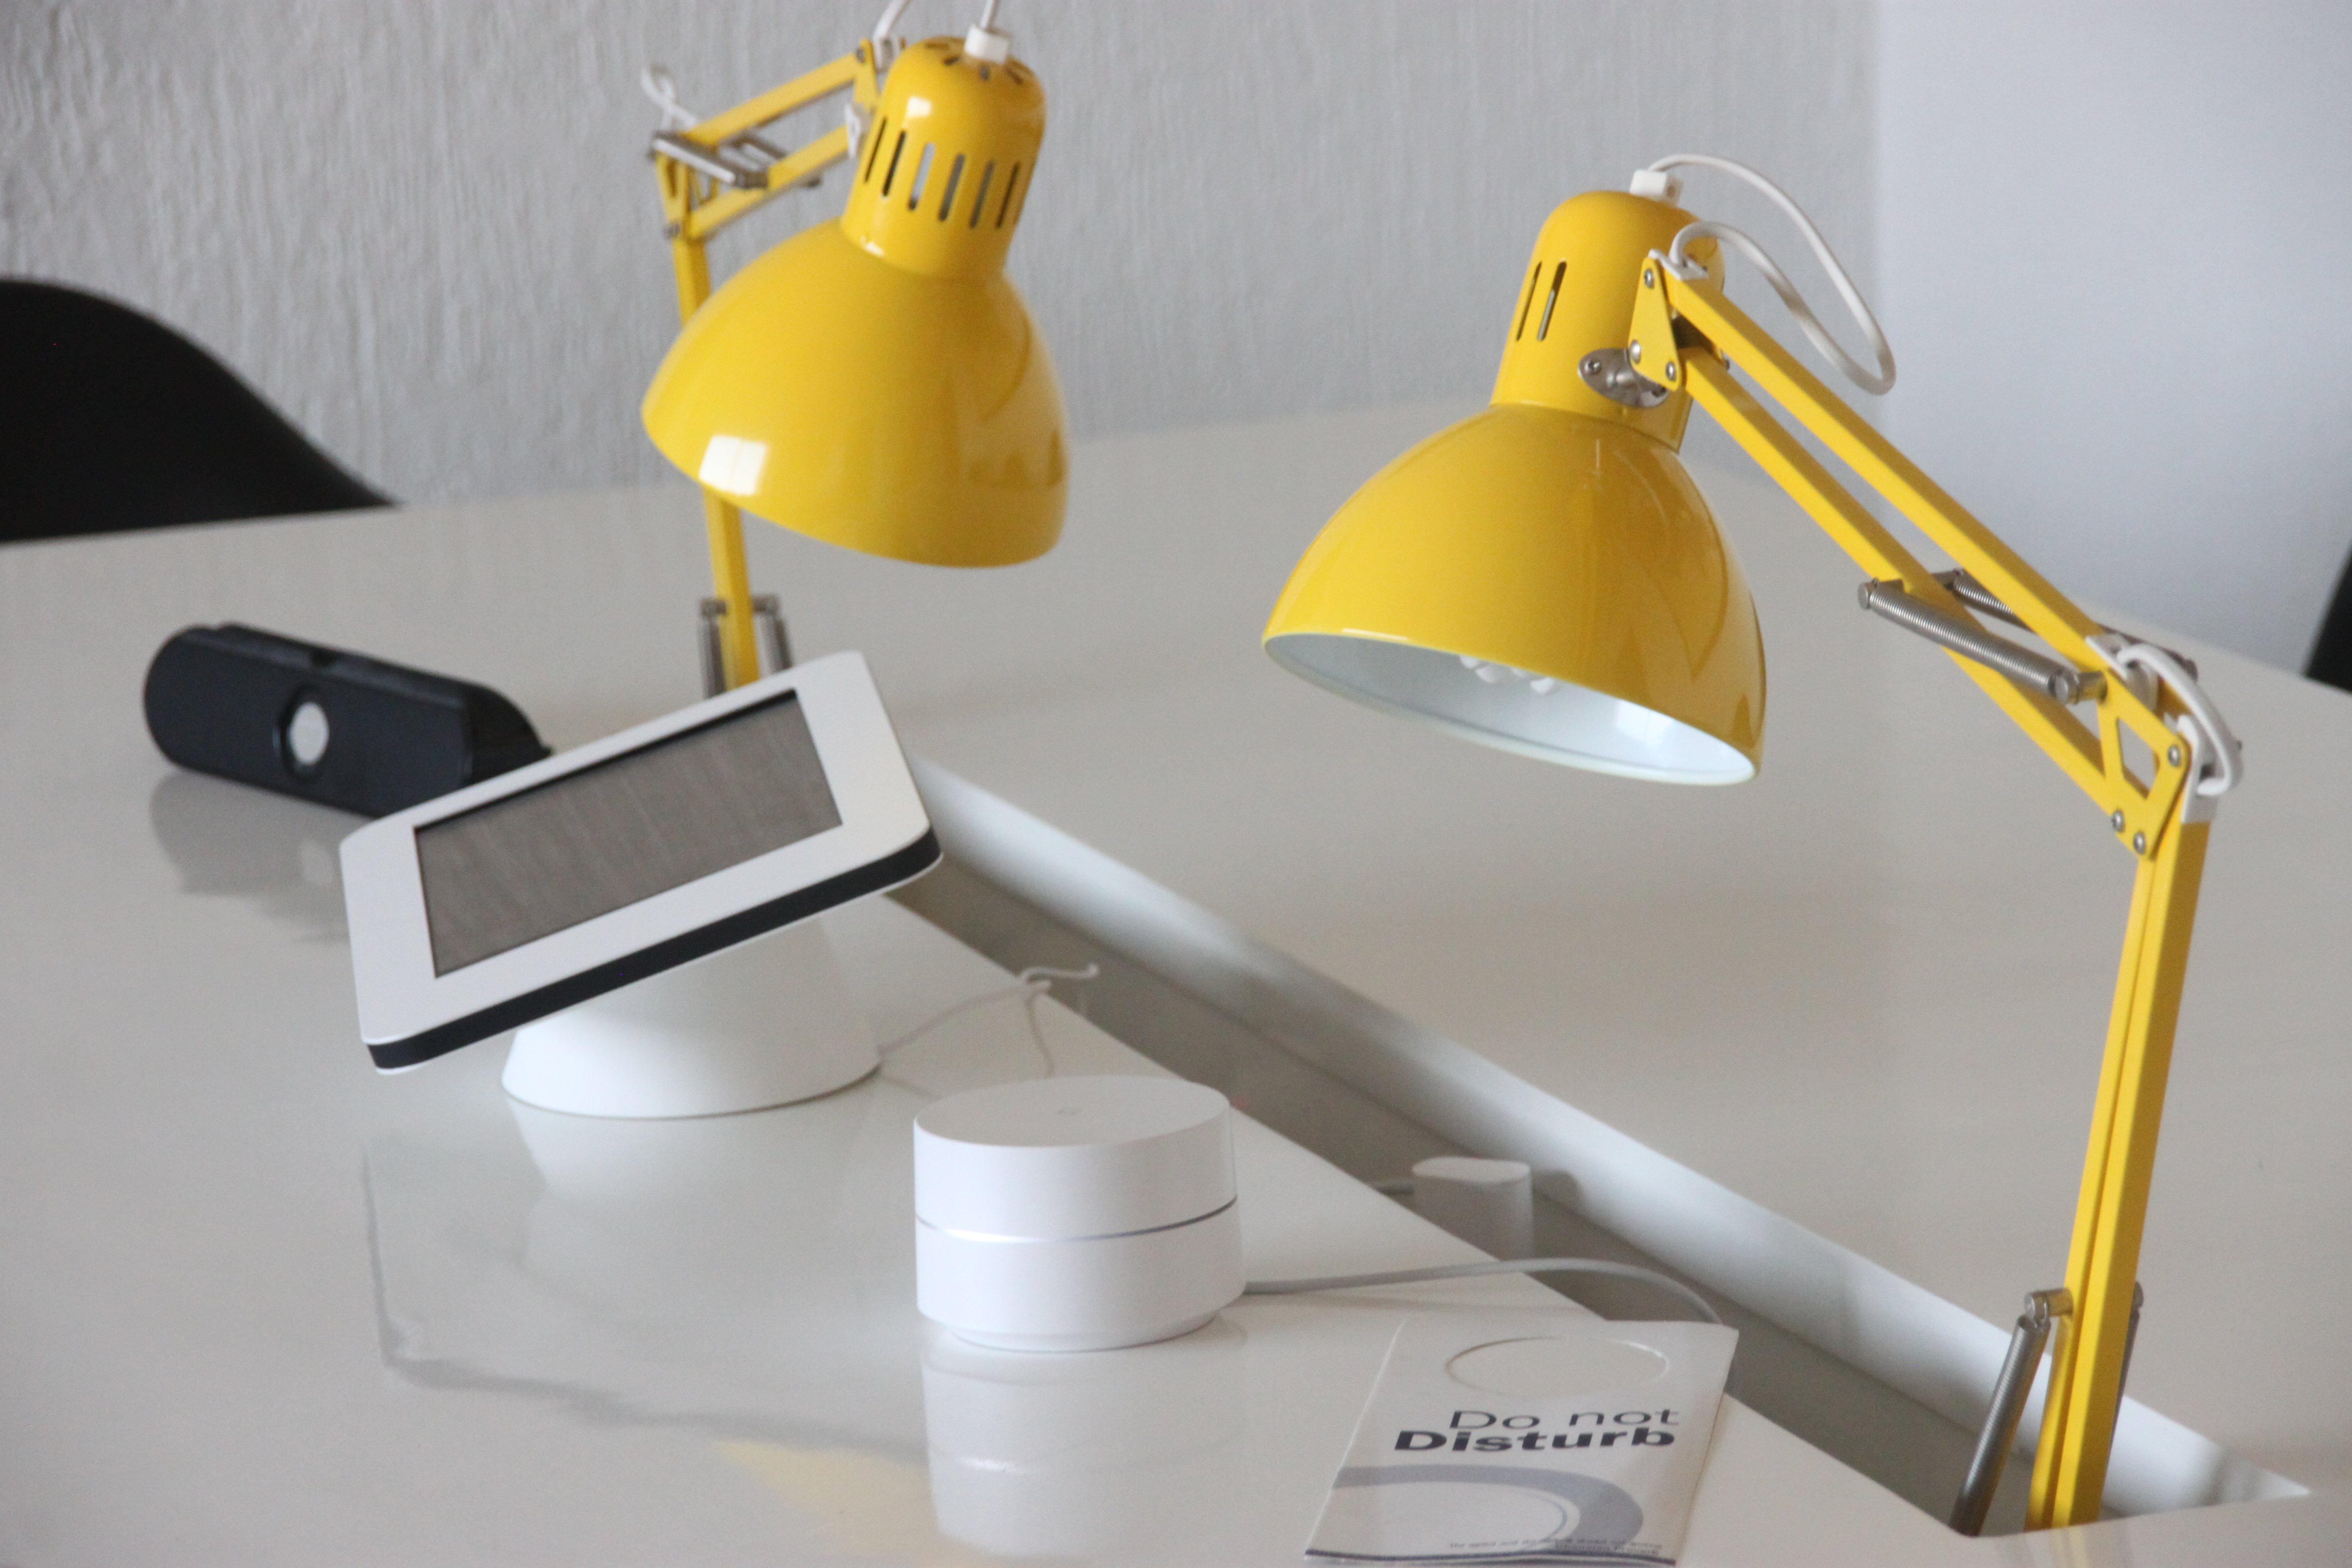
office, corporate, meeting room, light, yellow light, ipad, Bluetooth speaker, google, table, white table, black chair, do not disturb, africa, benin, designer, chair, yellow, light fixture, lighting, lamp, product, lighting accessory, angle